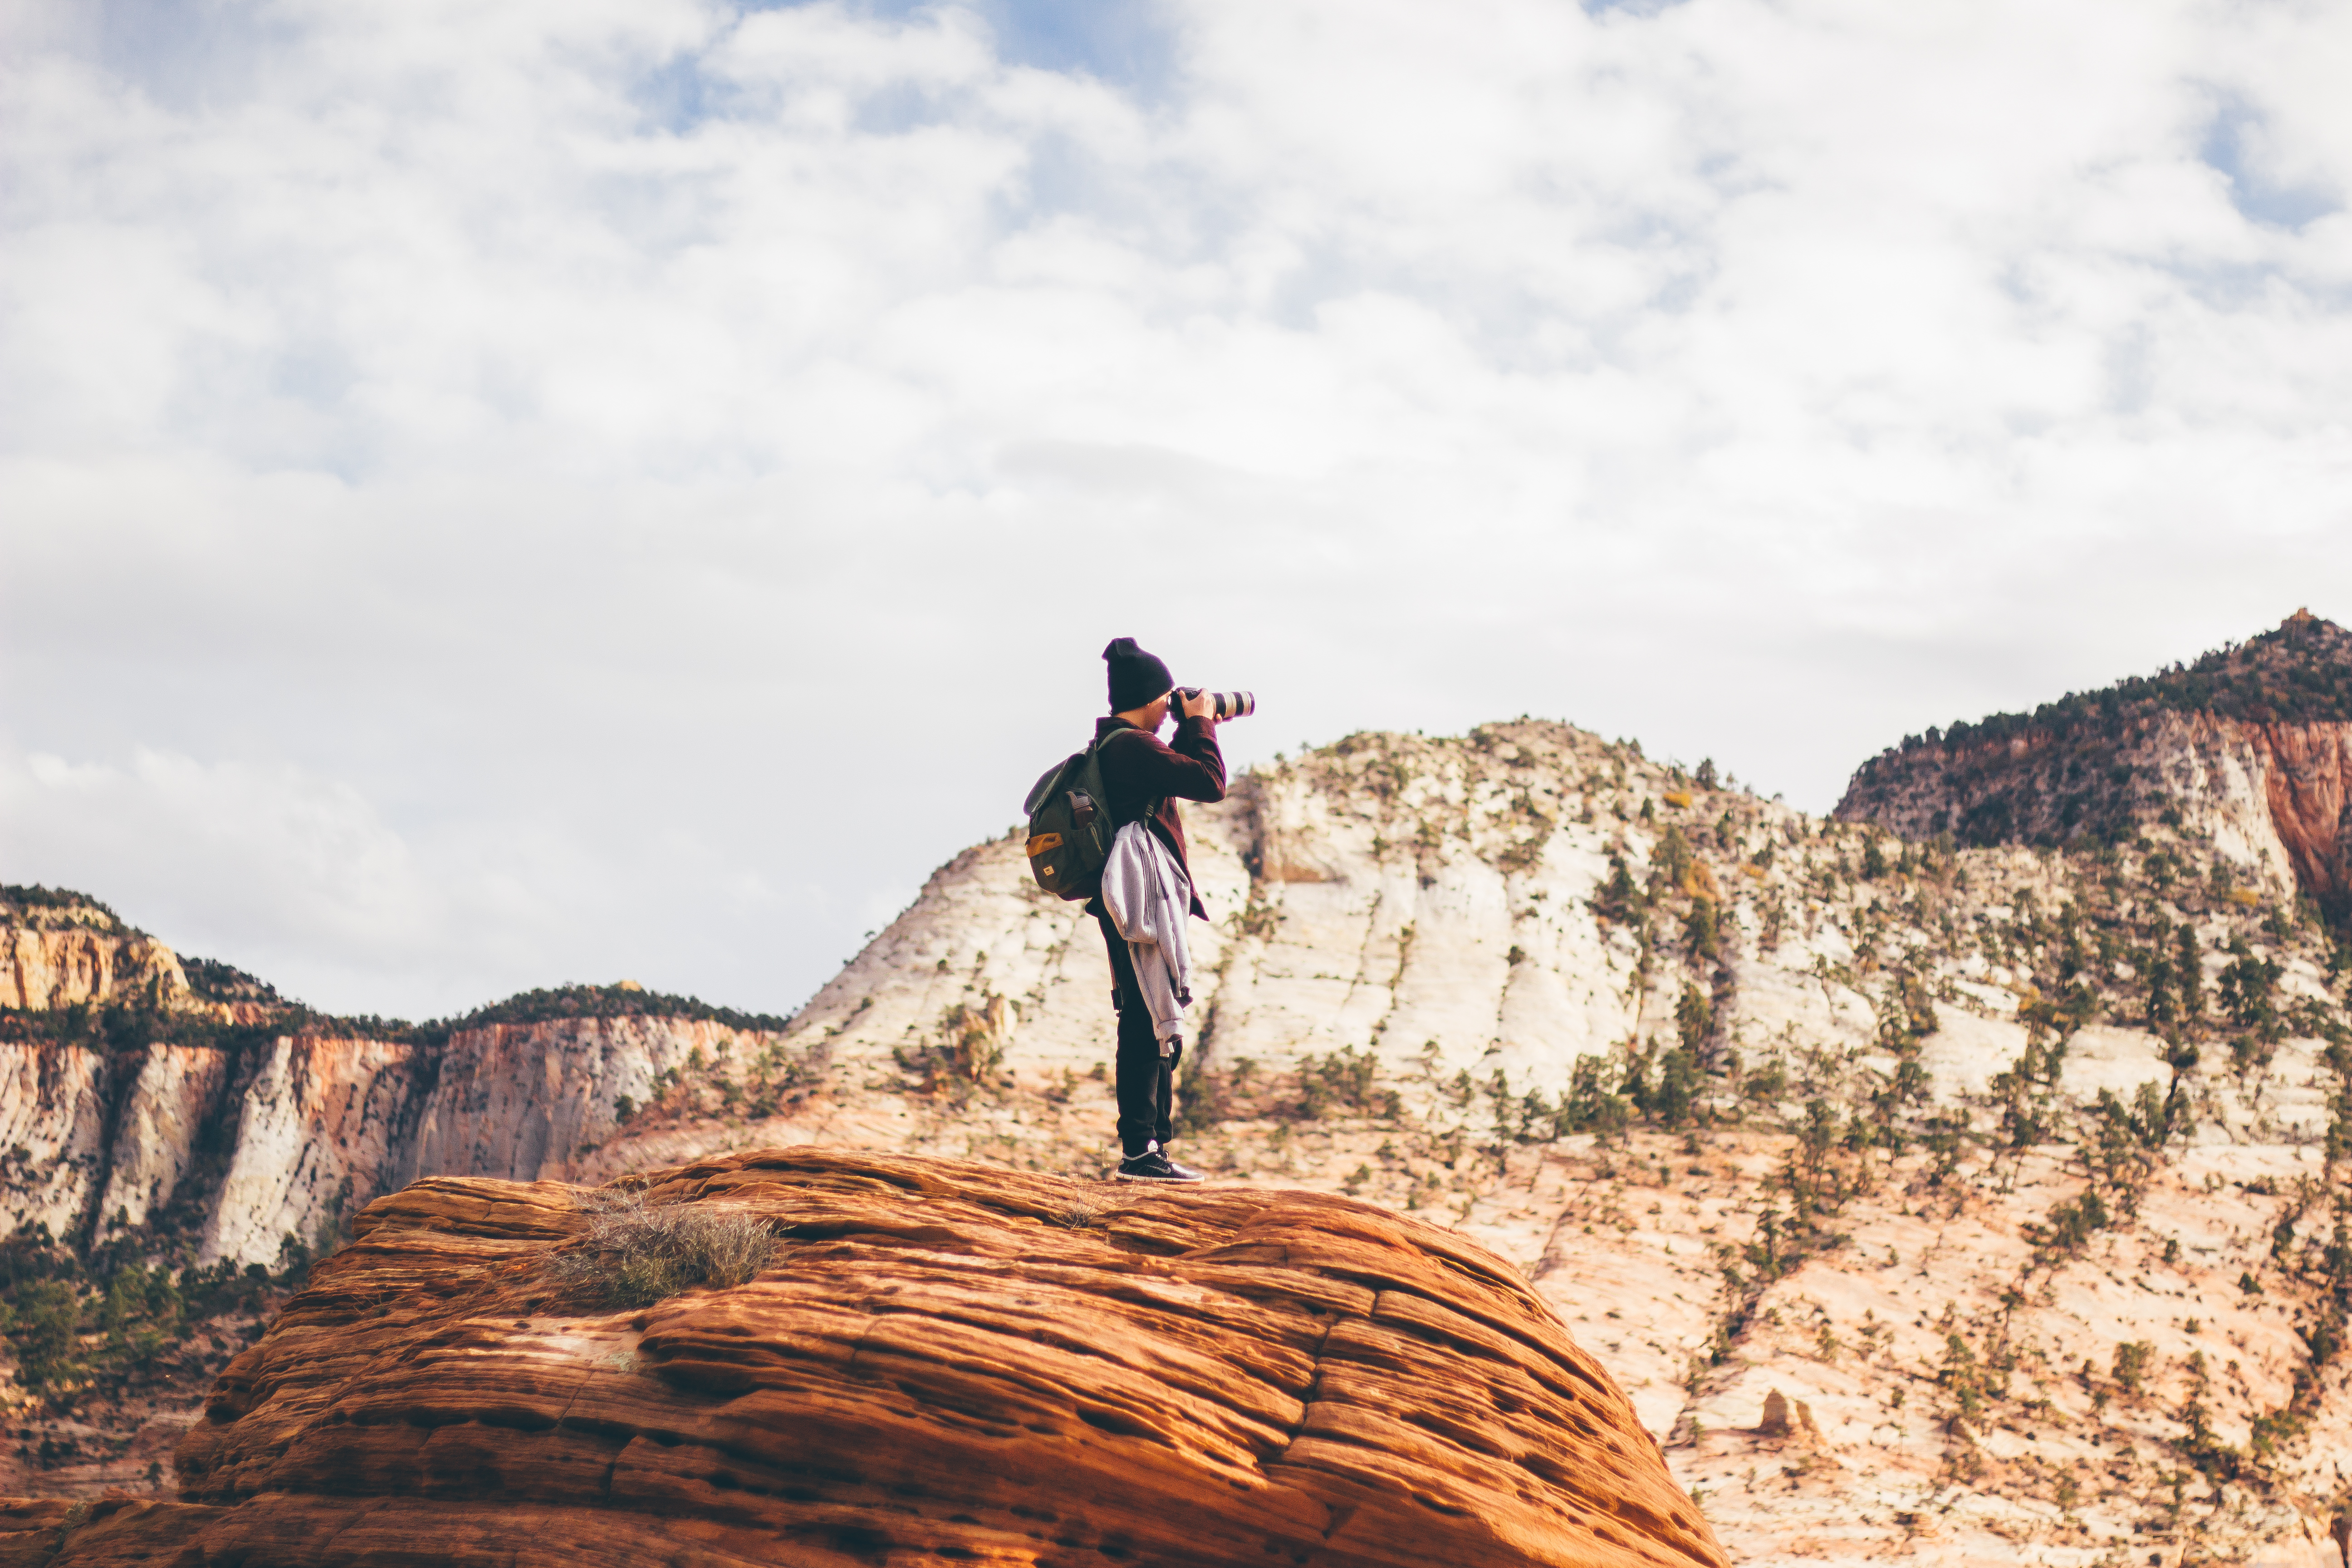
landscape, rock, walking, person, mountain, camera, photography, photographer, adventure, travel, cliff, lookout, canyon, extreme sport, terrain, geology, landform